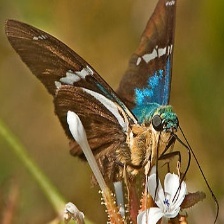
Species: TWO BARRED FLASHER